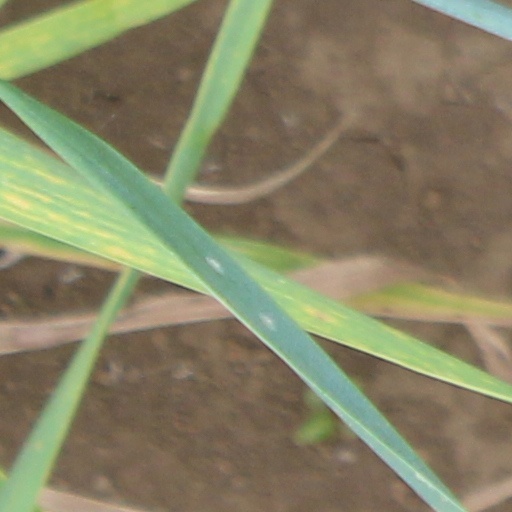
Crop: wheat